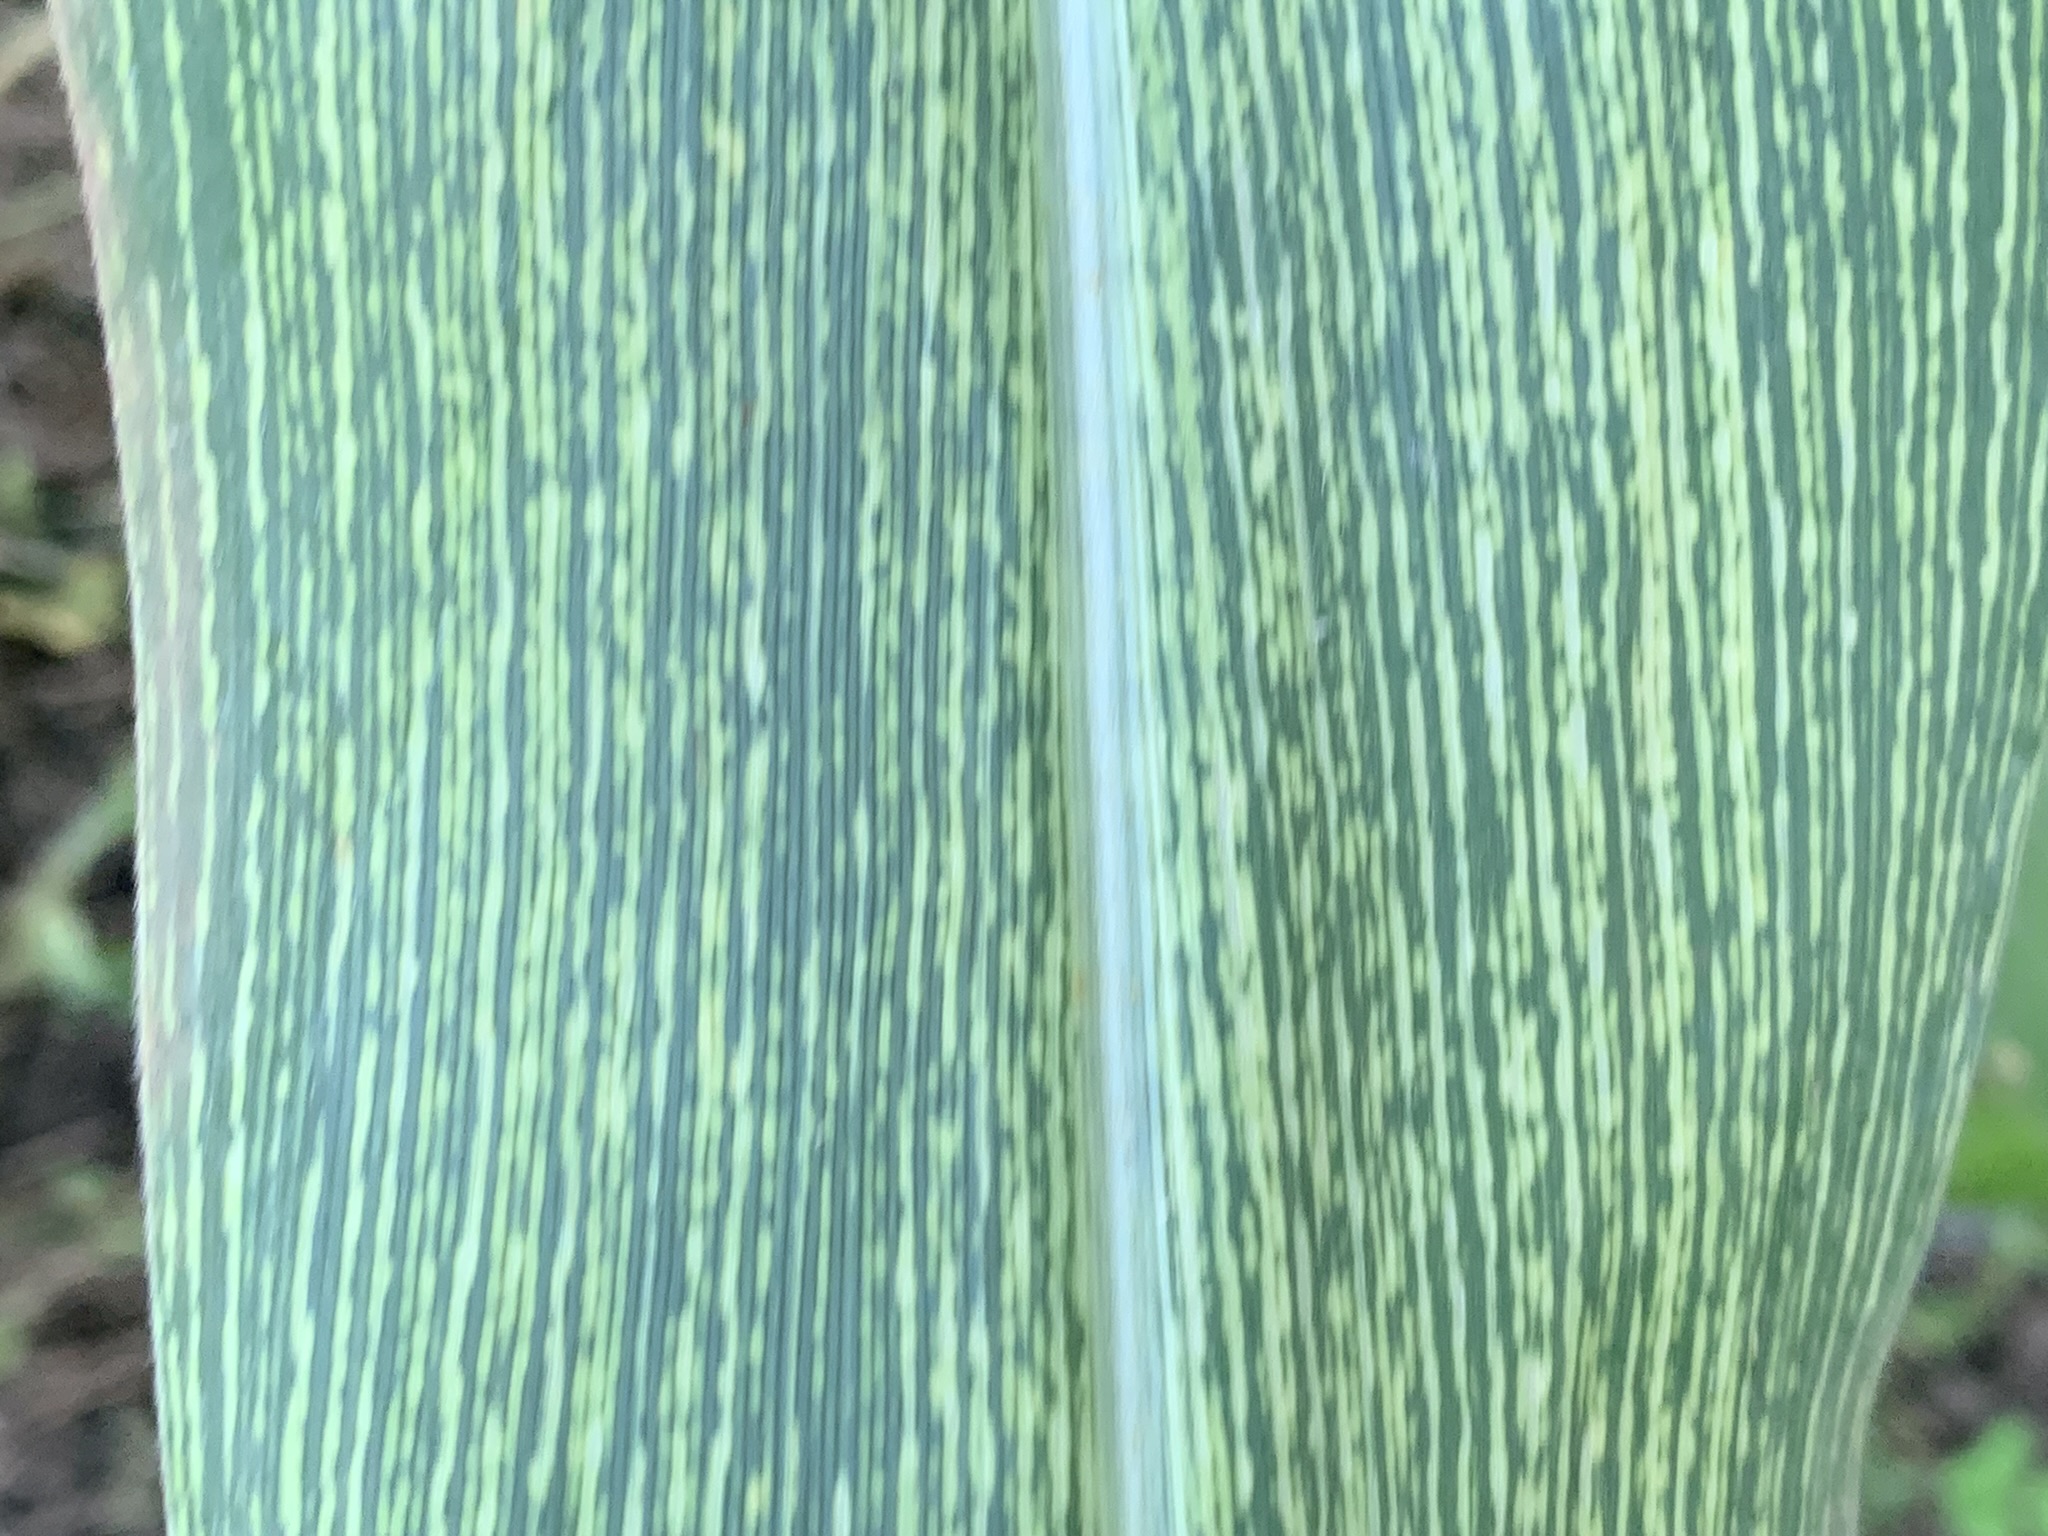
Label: MSV